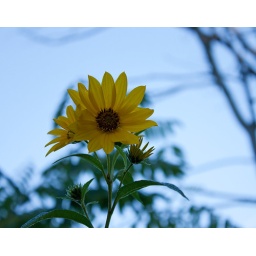
flower against the sky